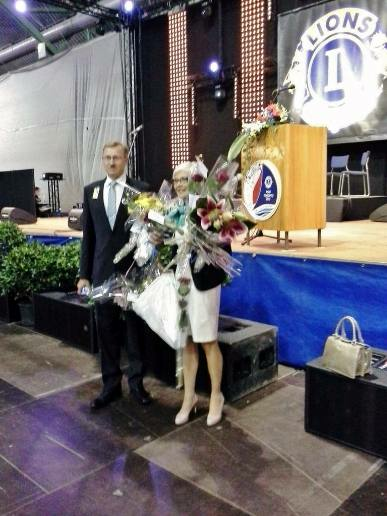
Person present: Yes